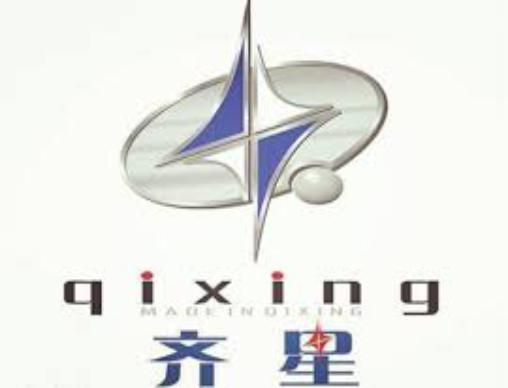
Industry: Others